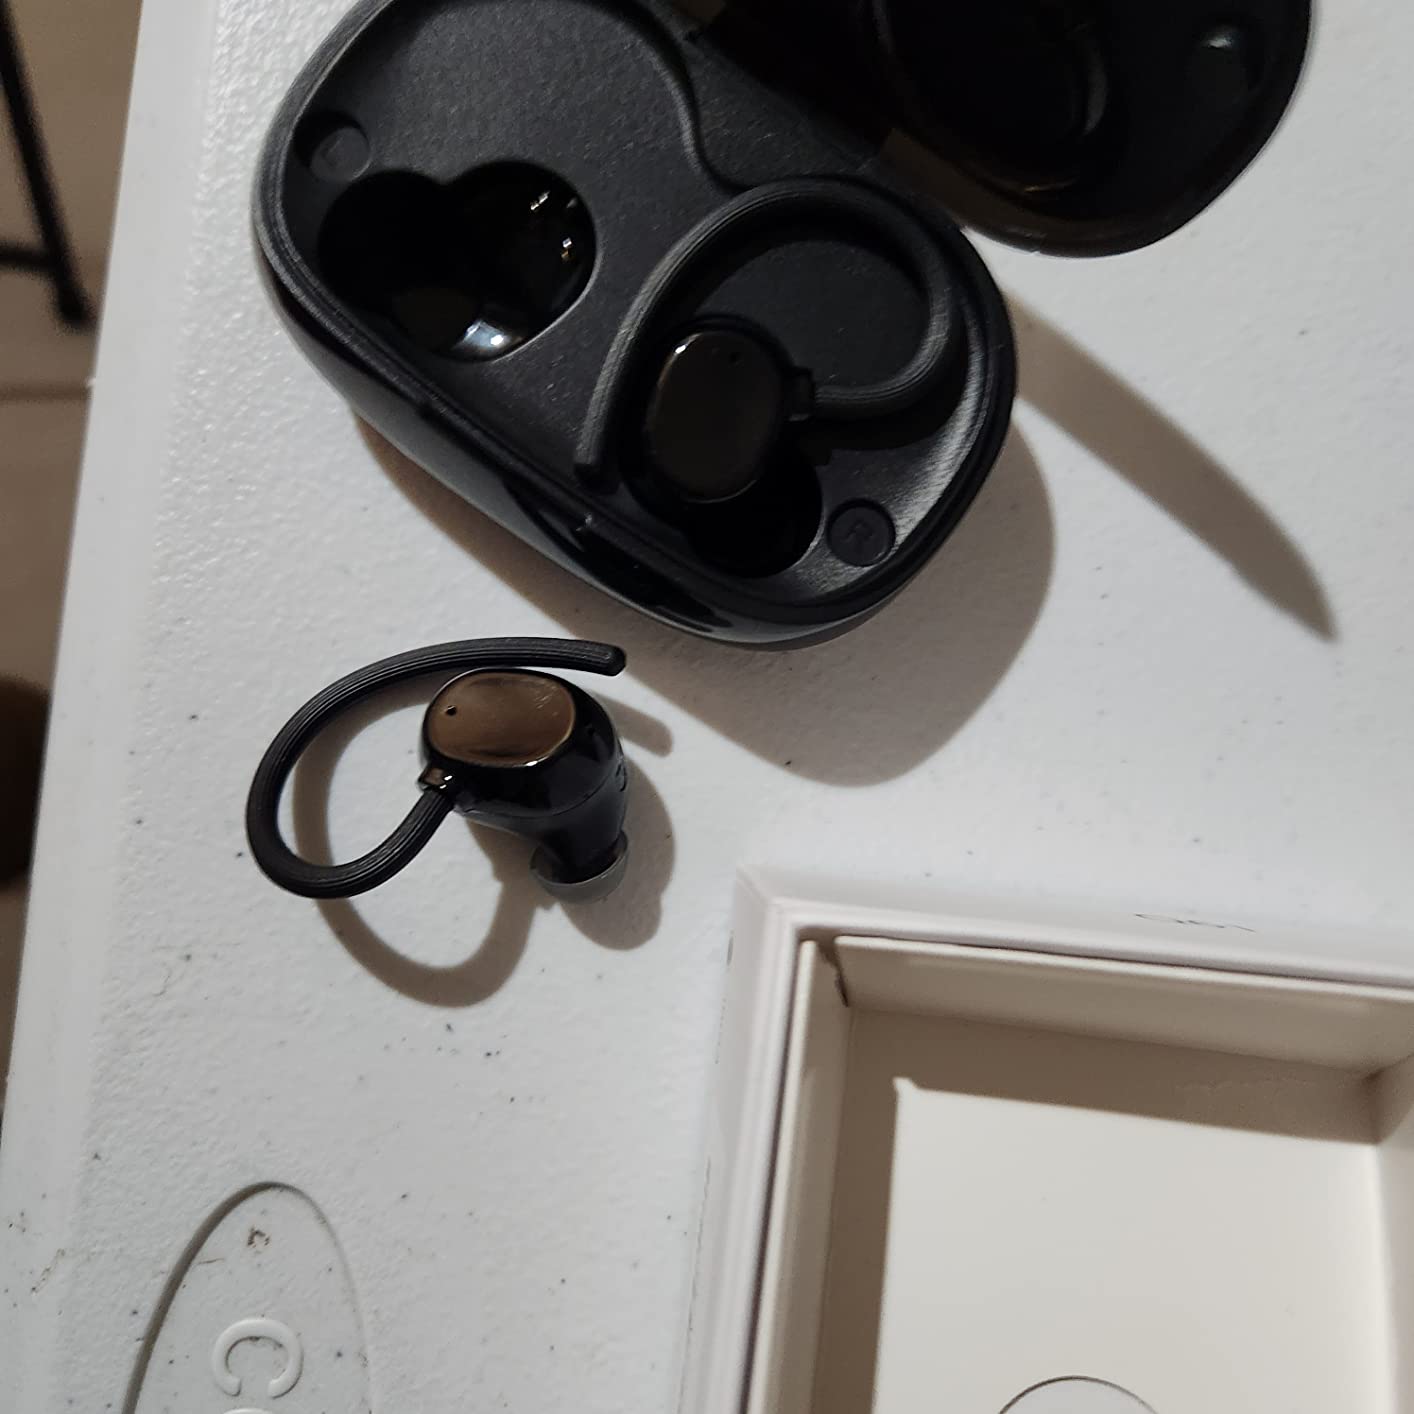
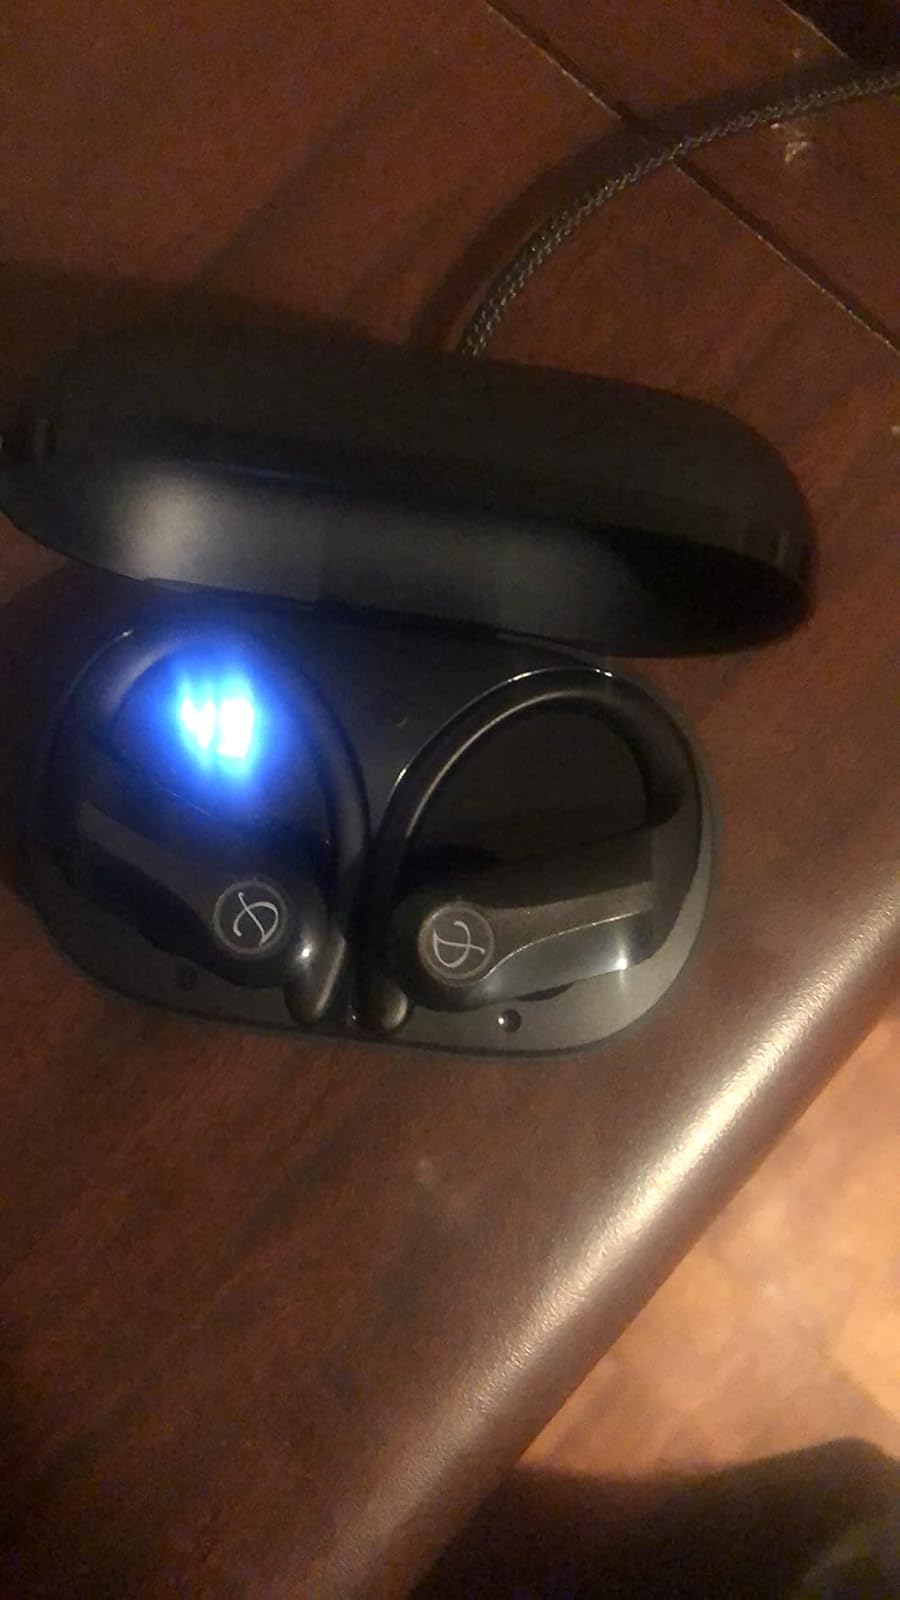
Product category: earbuds
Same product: no